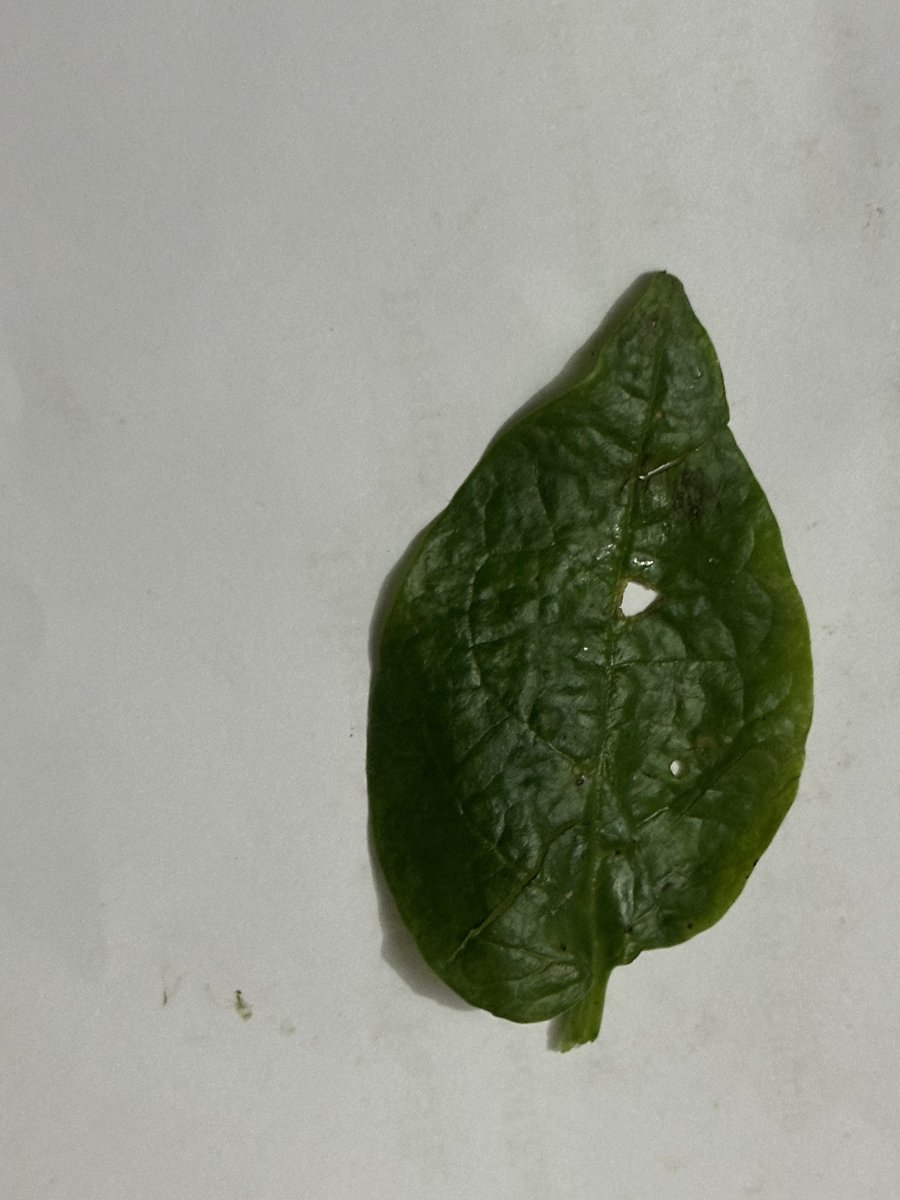
Label: Pest-Damage